List of most successful German U-boats

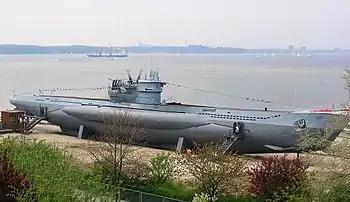
Type VIIC U-boat

List of successful U-boats contains lists of the most successful German U-boats in the two World Wars based on total tonnage.